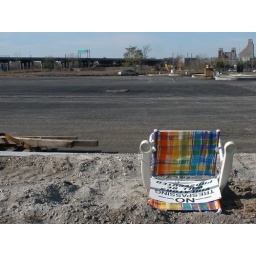
No idea why this beach chair and sign were lying in a construction site.